Peter Heywood

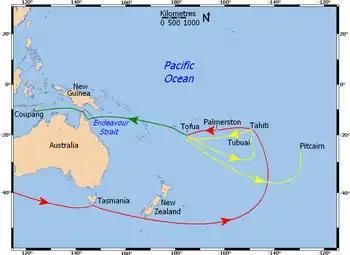
Map showing "Bounty's" movements in the Pacific Ocean, 1788–1790.

"Bounty's" mission was to collect breadfruit plants from Tahiti for transportation to the West Indies as a new source of food for the slave plantations. Bligh, a skilled navigator, had travelled to Tahiti in 1776, as Captain James Cook's sailing master during the explorer's final voyage. "Bounty" was a small vessel, in overall length, with a complement of 46 men crammed into limited accommodation. Heywood was one of several "young gentlemen" aboard ship who were mustered as able seamen but ate and slept with their social equals in the cockpit. His distant kinsman, Fletcher Christian, served as master's mate on the voyage. Bligh's orders were to enter the Pacific by rounding Cape Horn. After collecting sufficient breadfruit plants from the Tahitian islands he was to sail westward, through the Endeavour Strait and across the Indian Ocean. Entering the Atlantic he would continue on to the West Indies, incidentally completing a circumnavigation.